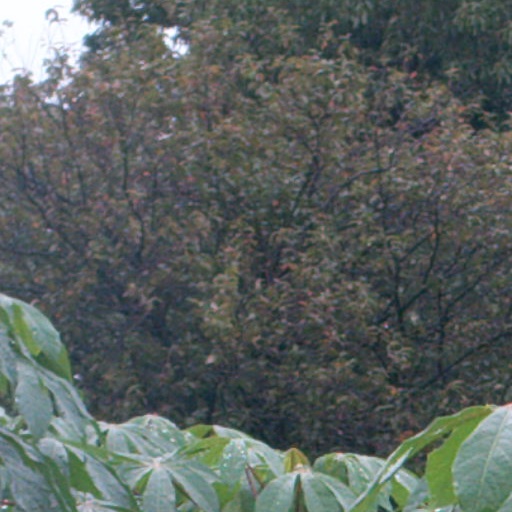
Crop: cassava